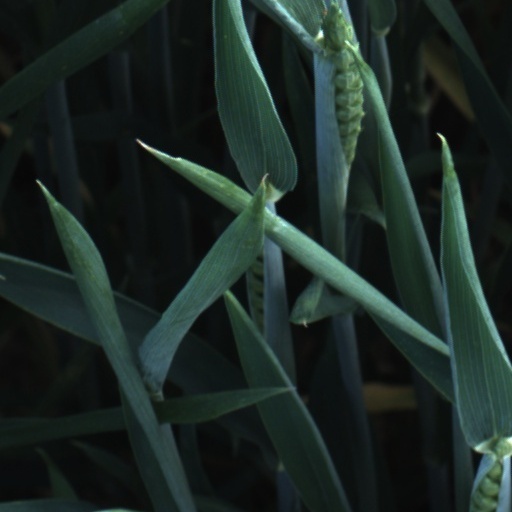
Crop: wheat